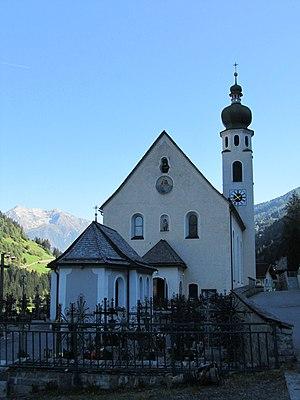
See est une commune autrichienne du district de Landeck dans le Tyrol.